2014 4 Hours of Silverstone

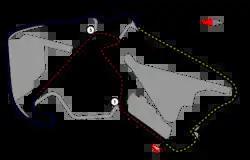
The Silverstone Circuit

The 2014 4 Hours of Silverstone was an endurance motor race held at the Silverstone Circuit near Silverstone, England on 18–19 April 2014, and served as the opening round of the 2014 European Le Mans Series, and the first race under the series' new four-hour format. The event shared the weekend at Silverstone with the FIA World Endurance Championship's six-hour event. The French trio of Pierre Thiriet, Ludovic Badey, and Tristan Gommendy won the race overall for TDS Racing, ahead of Race Performance's Michel Frey and Franck Mailleux and Morand Racing's Christian Klien, Gary Hirsch, and Romain Brandela. The LMGTE category was led by Duncan Cameron, Michele Rugolo, and Matt Griffin for AF Corse, while Team Ukraine's Andriy Kruglyk, Sergii Chukanov, and Alessandro Pier Guidi were victorious in the GTC class.